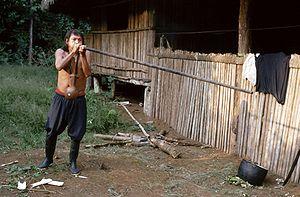
Le curare est un poison dont les Indiens de l'Amazonie imprègnent les pointes de leurs flèches pour la chasse, et qui entraîne la mort par asphyxie.